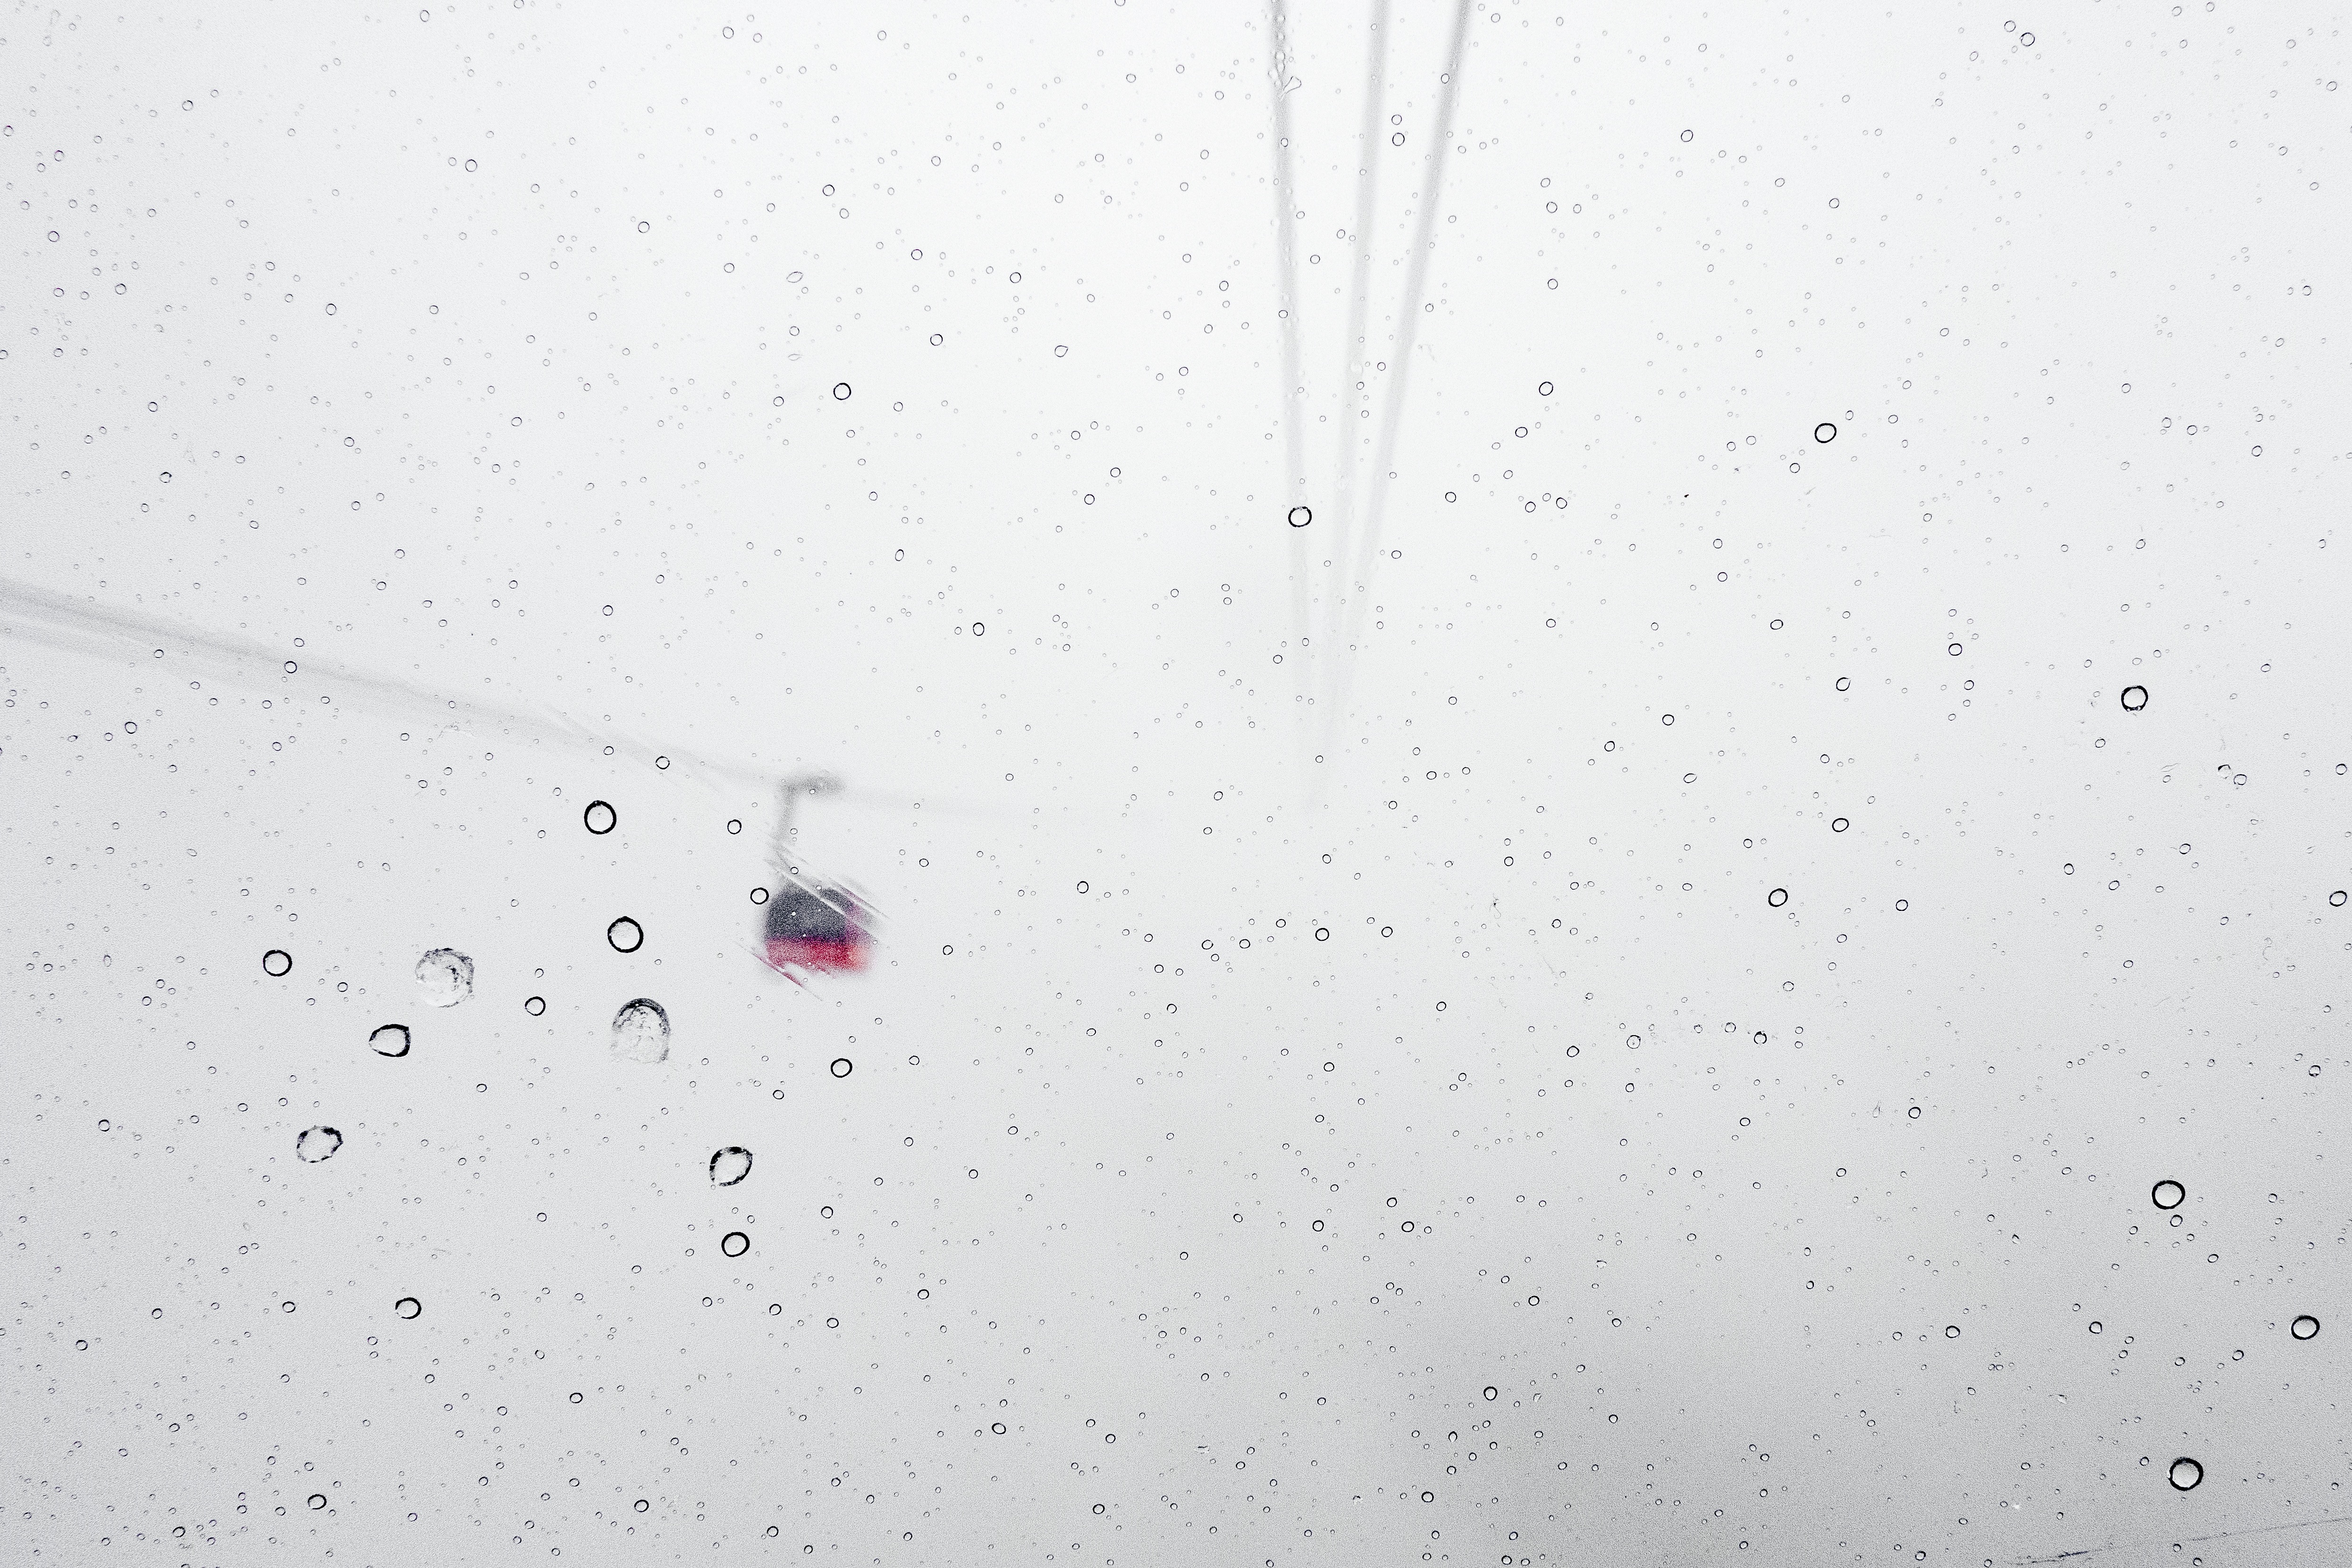
drop, line, weather, circle, shape